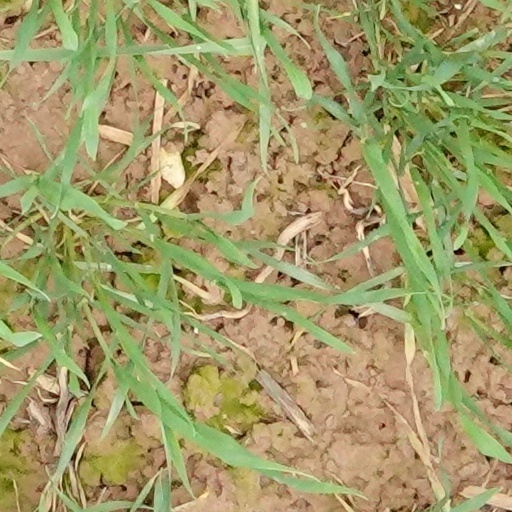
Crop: wheat